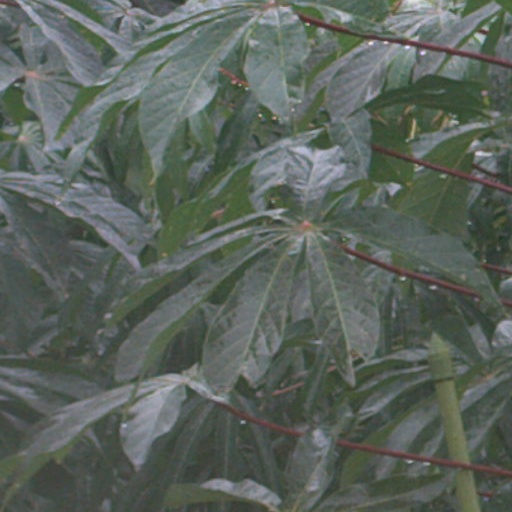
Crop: cassava